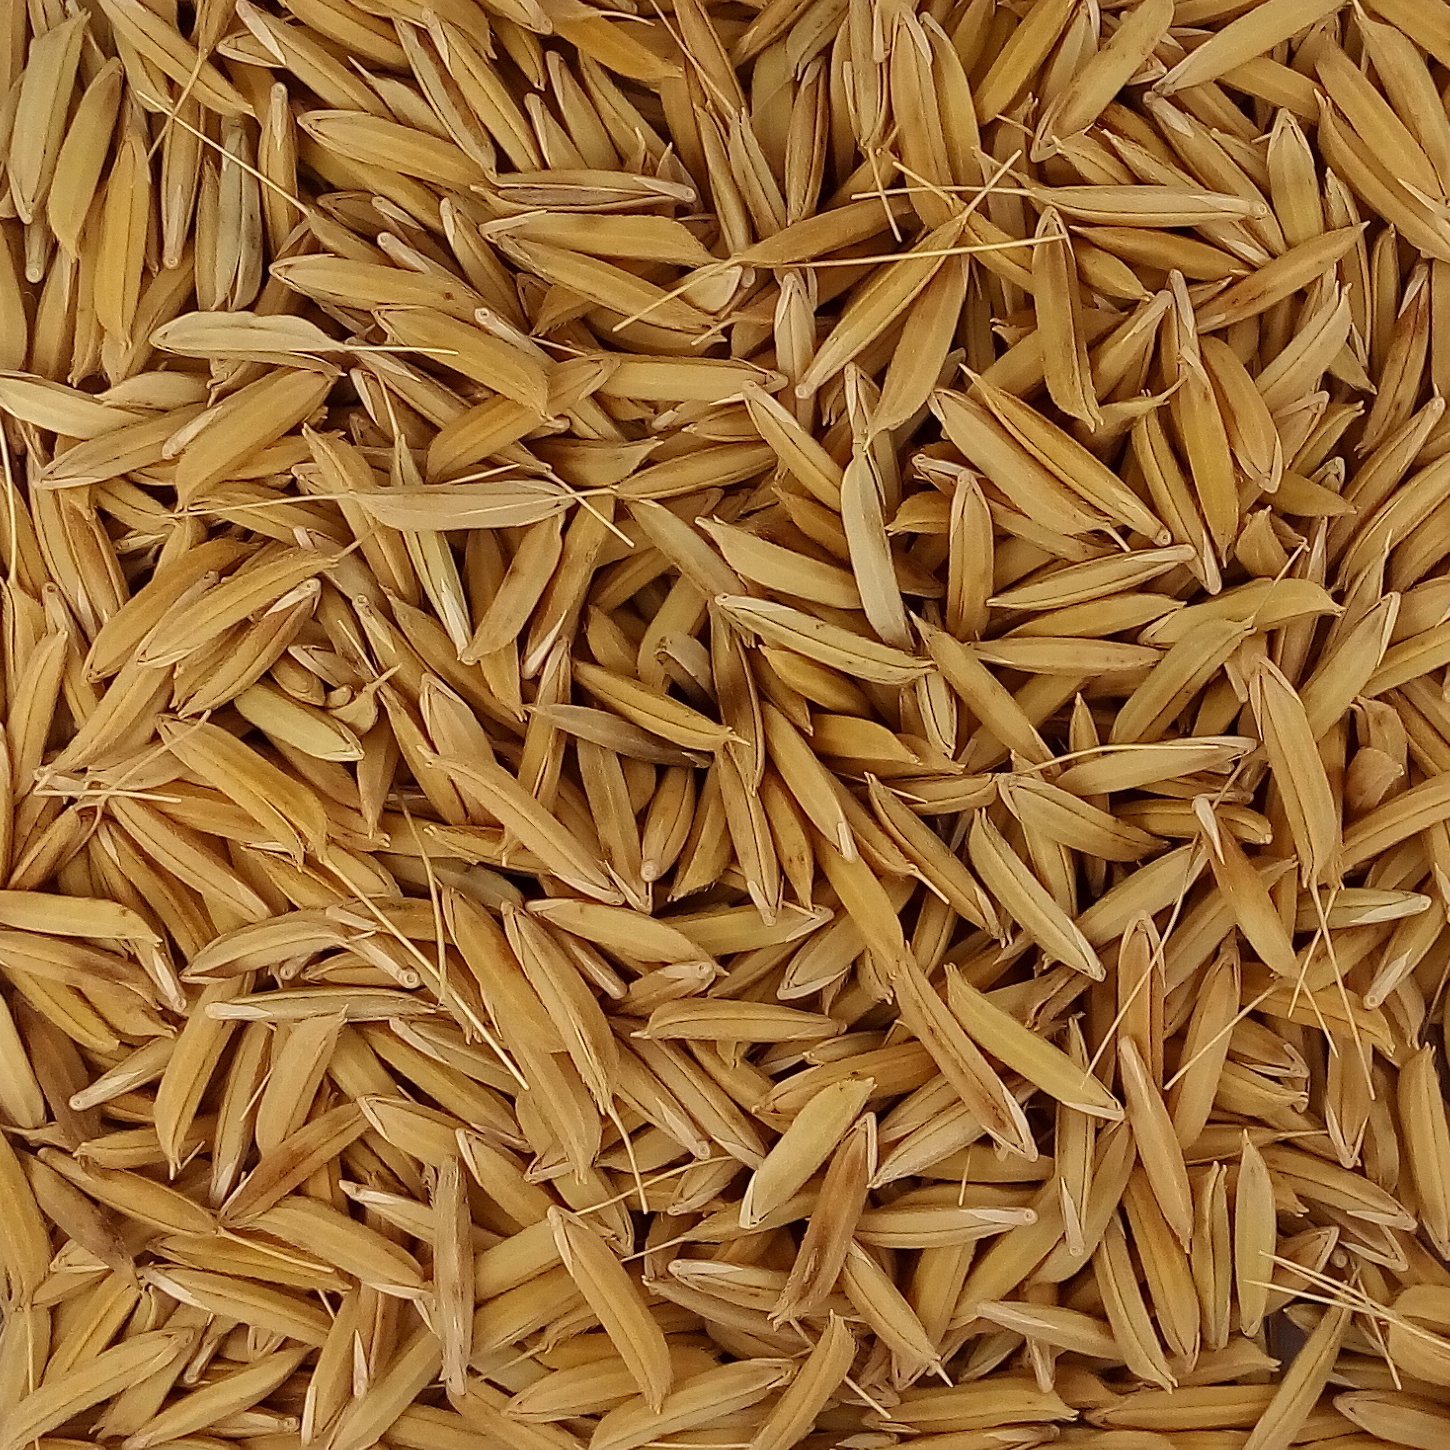
Rice seed variety: 1728